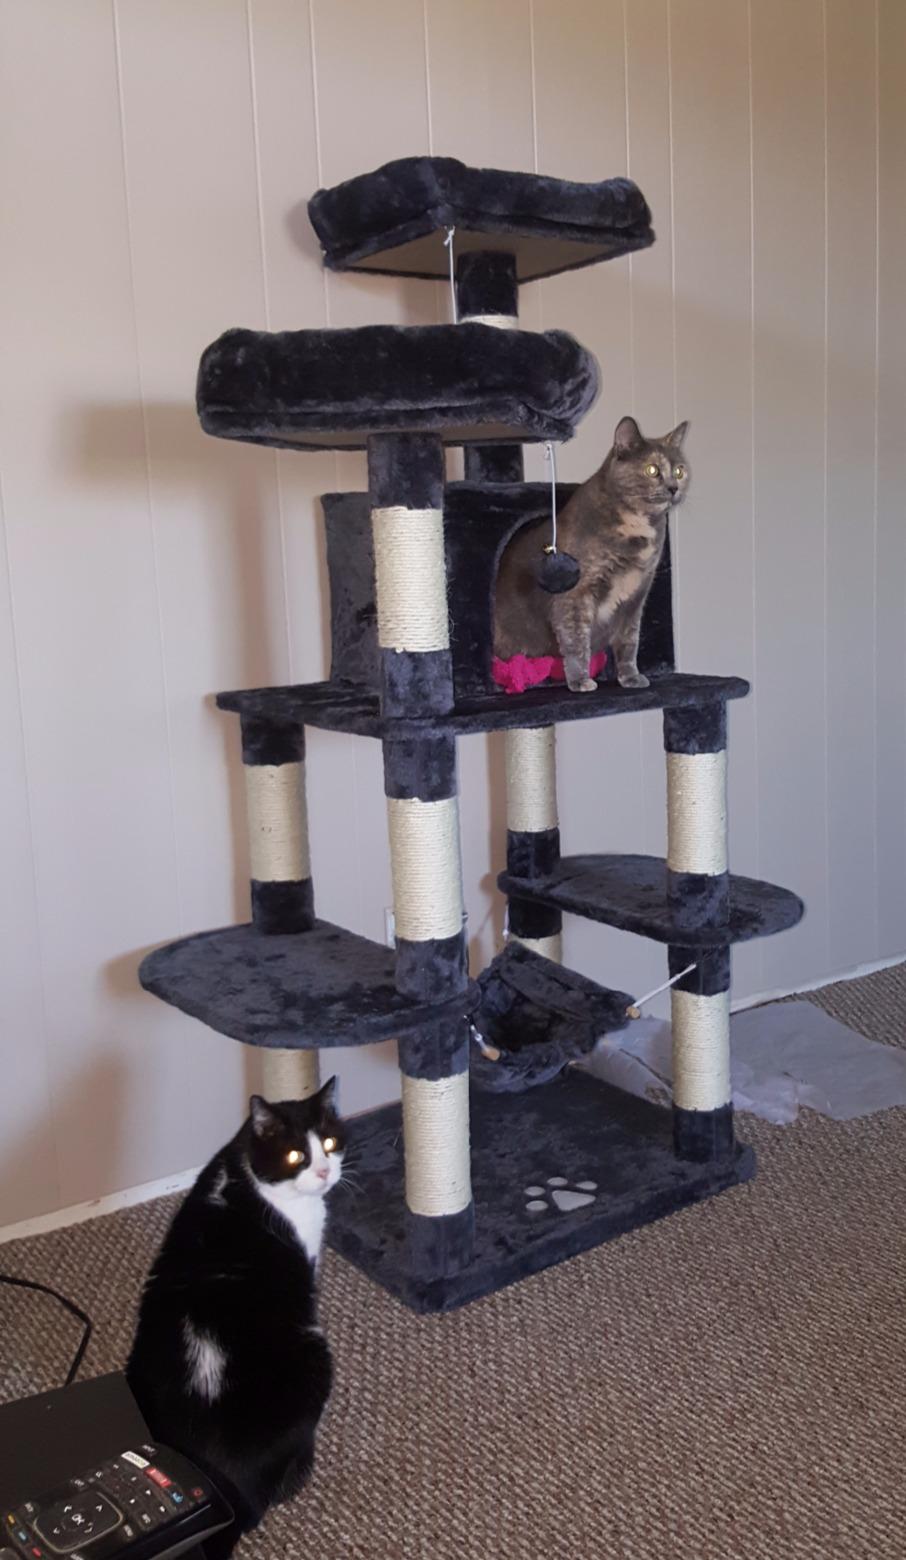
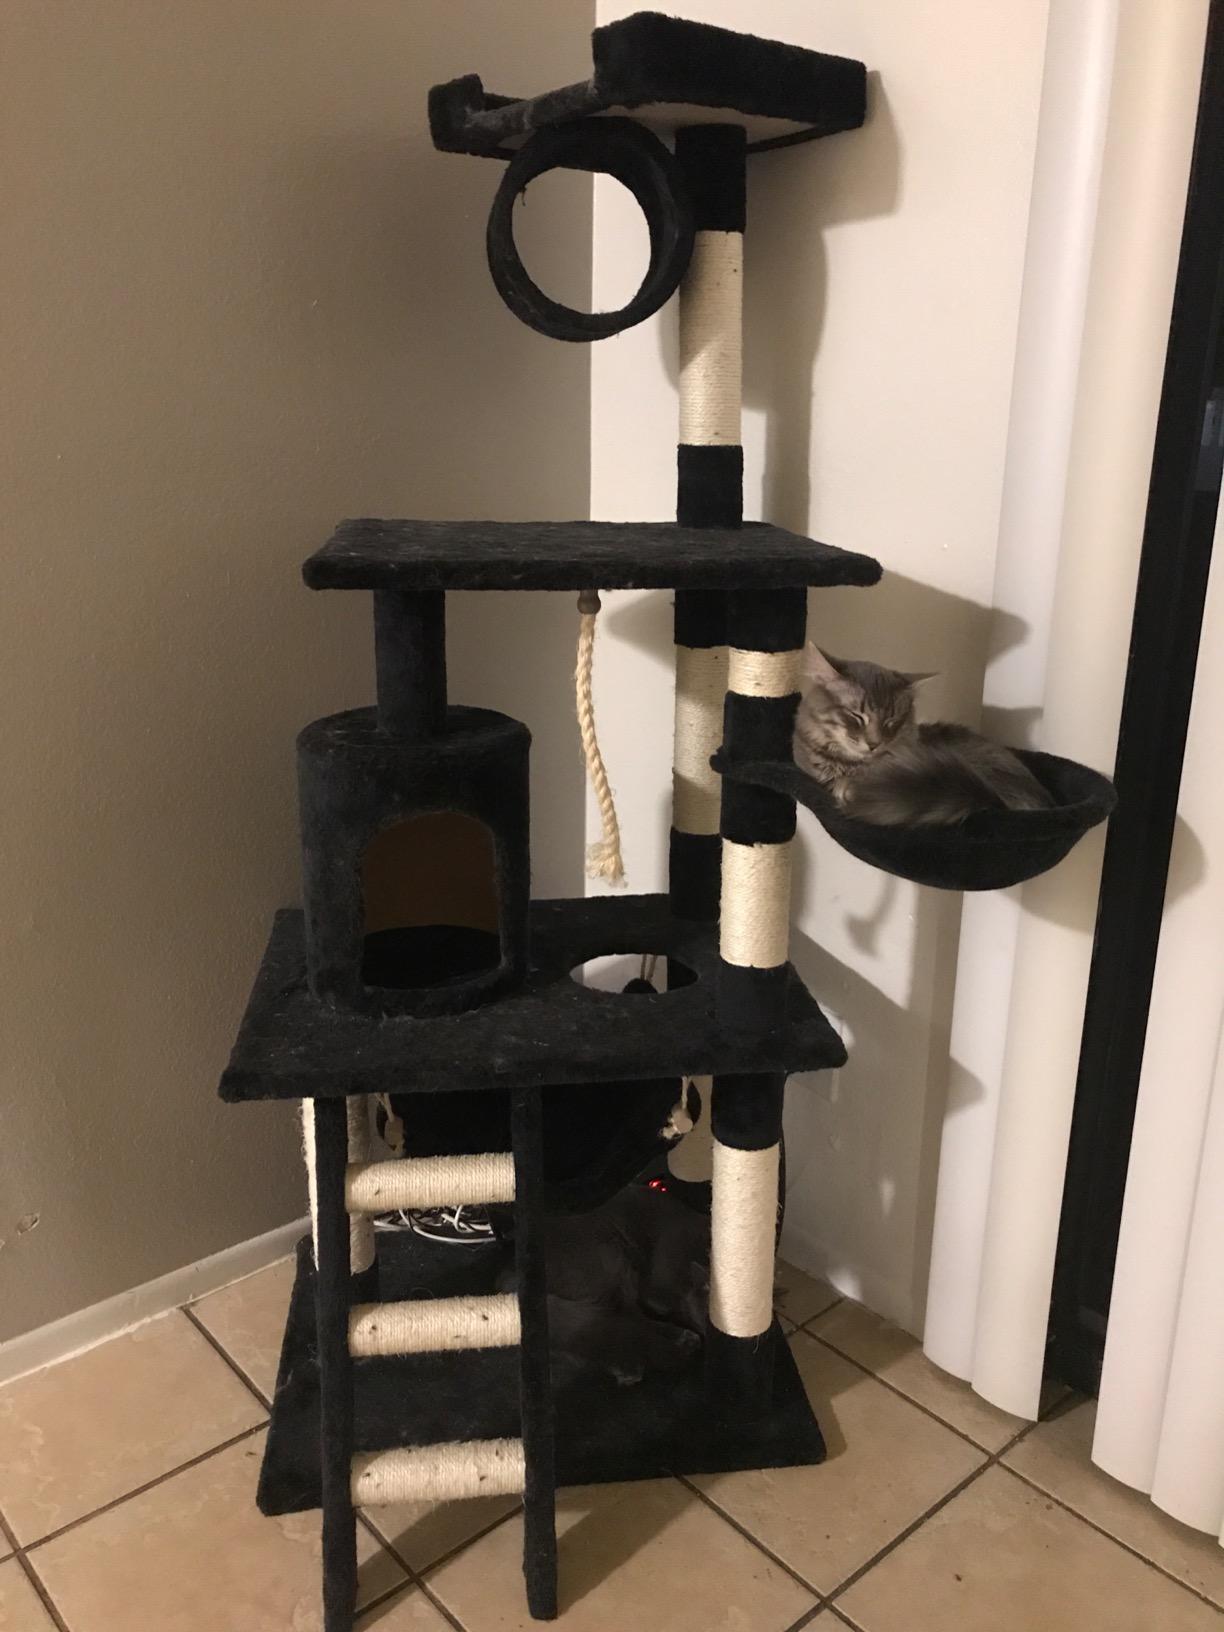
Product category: items_cat tree
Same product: no